North Gate bus station

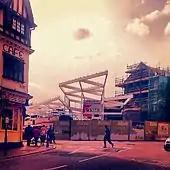
The station under construction in July 2013

Planning permission for the £7 million project to create a new bus interchange in Northampton was granted in August 2012. Demolition work on the former Fishmarket building began in December 2012, so that work could start on the new bus interchange. The Fishmarket was completely demolished by March 2013.